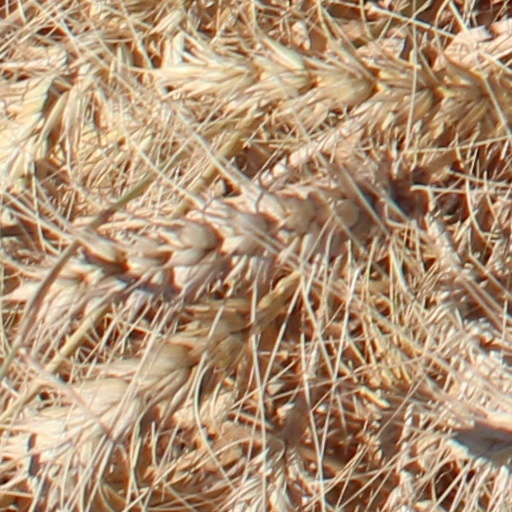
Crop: wheat